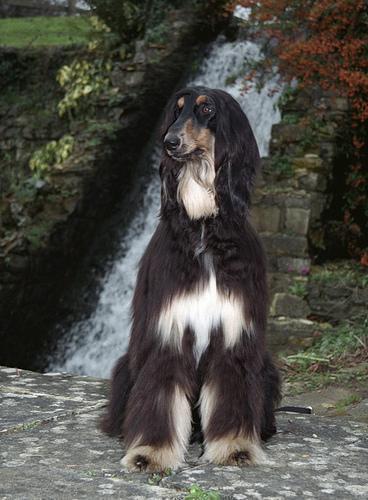
Afghan_hound